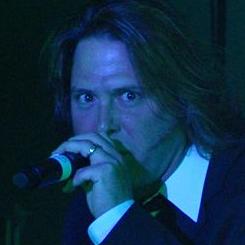
Age: 47